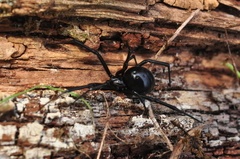
Species: Lactrodectus_hesperus